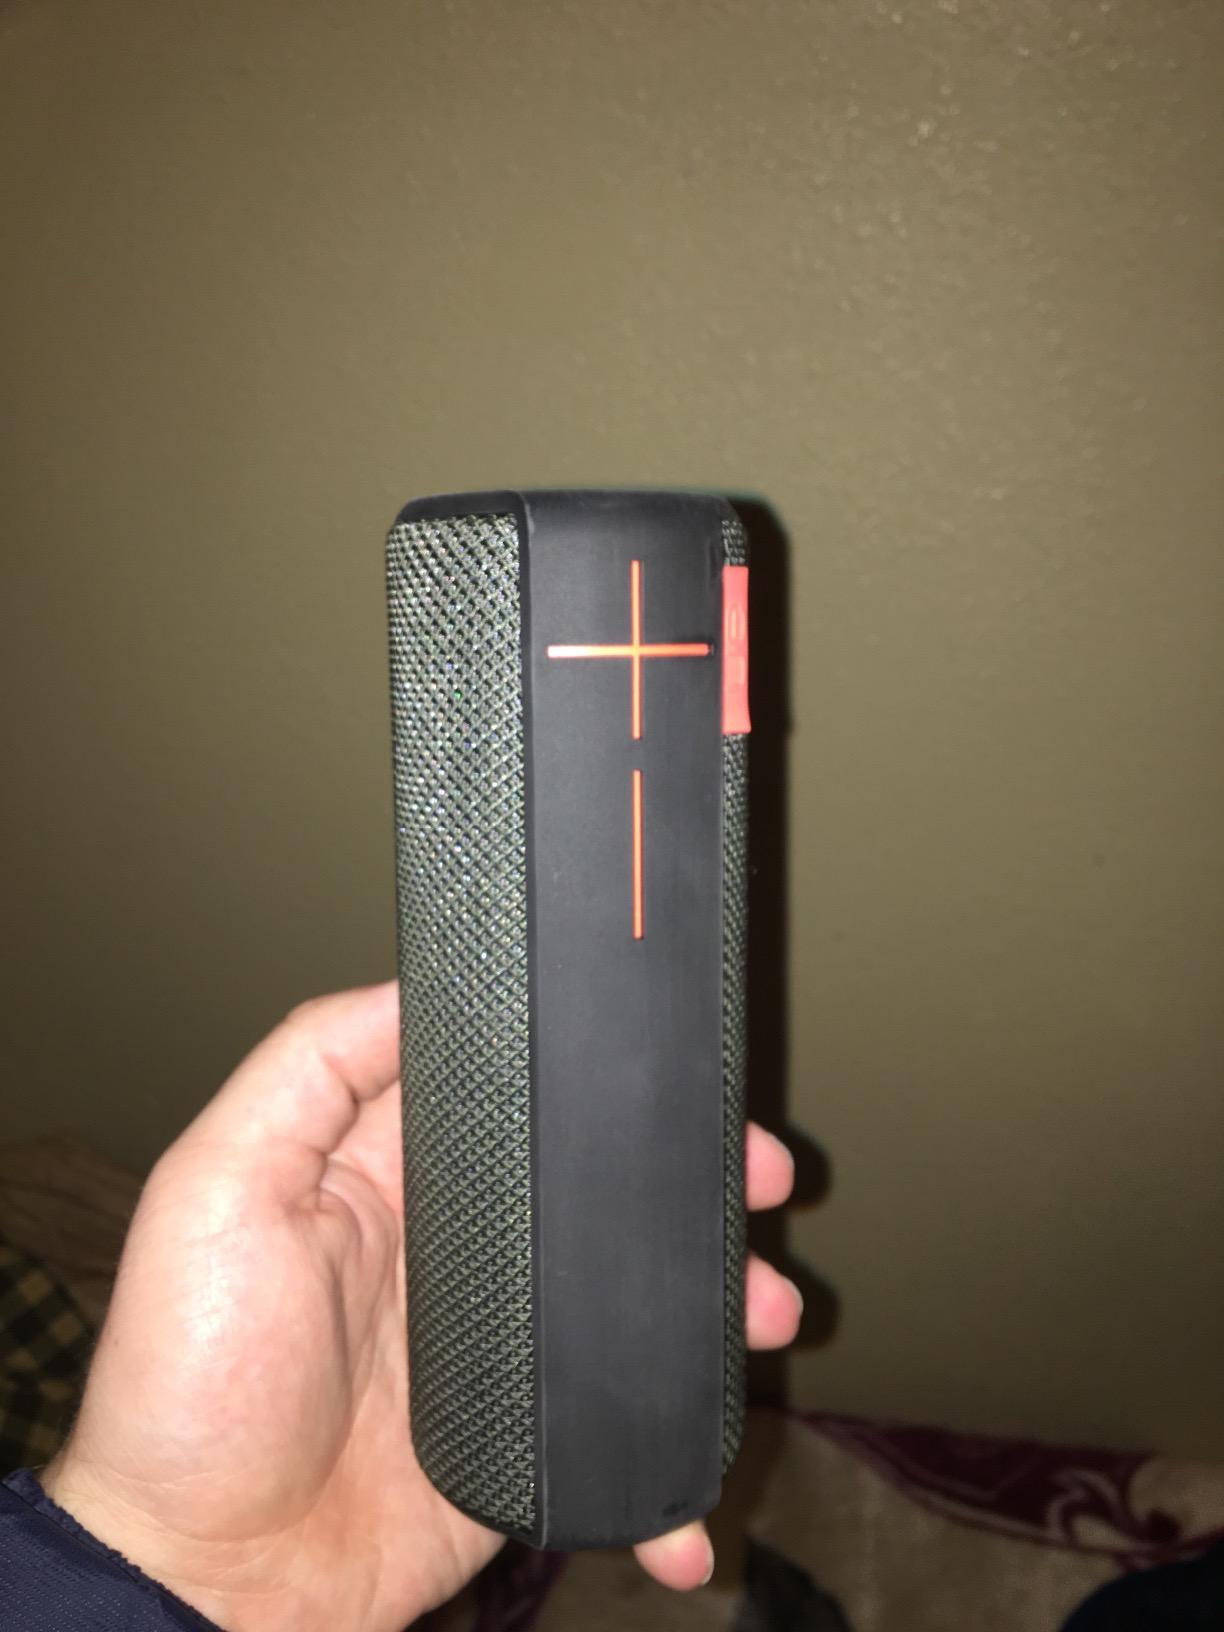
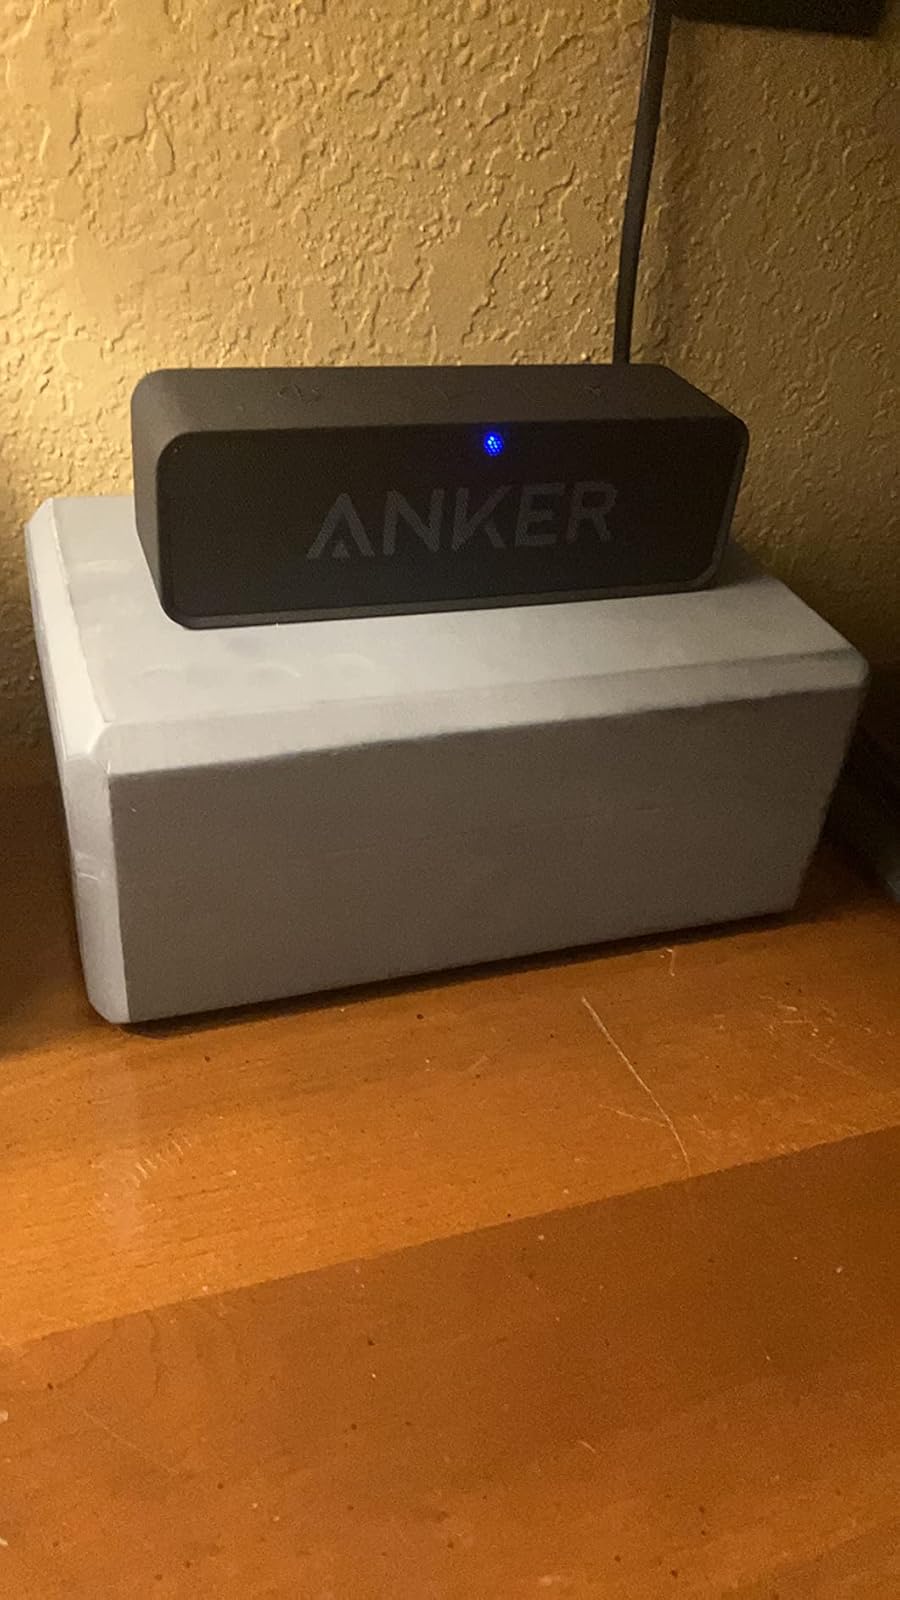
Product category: speaker
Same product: no